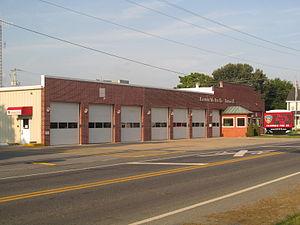
Ellendale est une ville américaine située dans le comté de Sussex, dans l'État du Delaware.